Vyankoji Bhosale

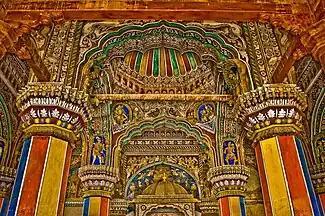
Interior of Durbar Hall, Thanjavur Maratha palace

In 1673, the Nayak of Madurai invaded the kingdom of Thanjavur under the rule of the Thanjavur Nayaks and drove away the ruler. He then proceeded to place his younger brother Alagiri Nayak on the throne of Thanjavur. This was resented by Rayasam Venkanna, a high-ranking official in the court of Thanjavur who supported the cause of Chengamala Dasu, the deposed son of Vijayaraghava, the late Nayak of Thanjavur. He proceeded to the court of Ali Adil Shah II of Bijapur along with the minor Chengamaladas and requested his help.